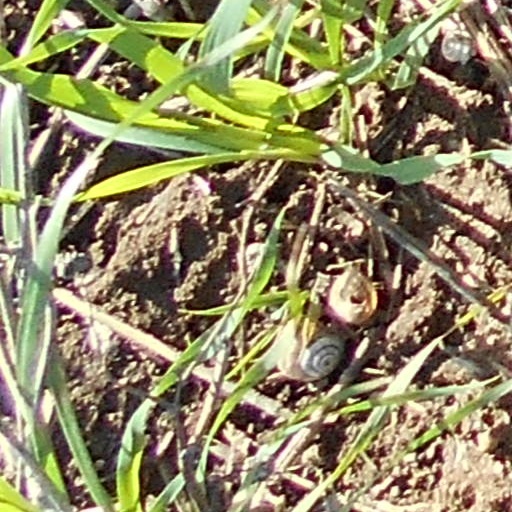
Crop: wheat